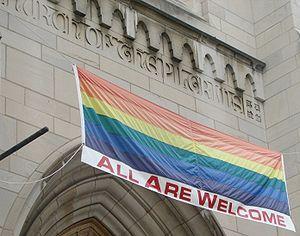
Sympathisant LGBT est une expression se référant à des lieux, des politiques, des personnes ou des institutions qui sont ouverts et accueillants envers les membres de la communauté LGBT afin de créer un environnement de soutien, de respect, d'égalité sans jugement.